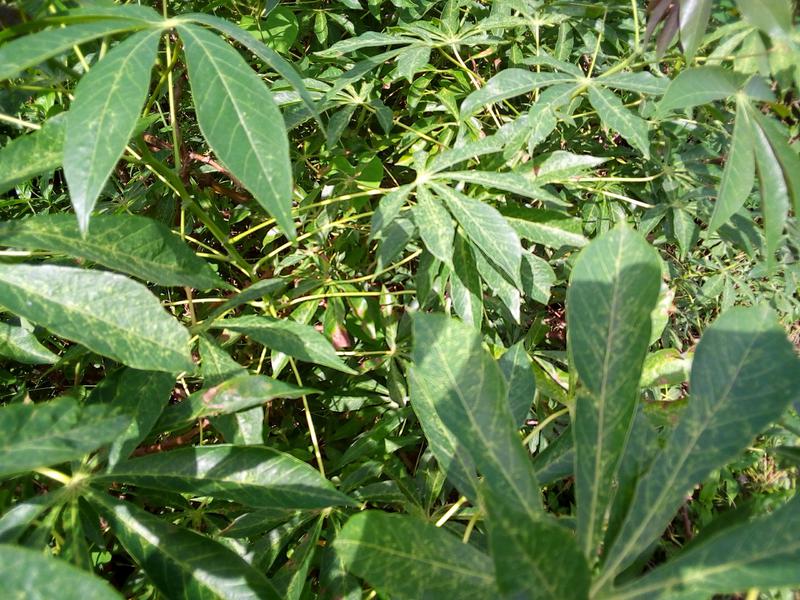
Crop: cassava
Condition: healthy